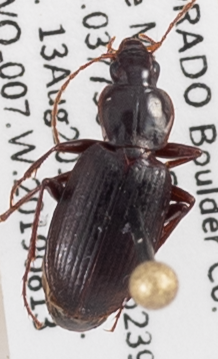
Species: Calathus advena
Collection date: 2019-08-13
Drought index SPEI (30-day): -0.03
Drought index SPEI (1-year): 0.32
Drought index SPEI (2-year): -0.32